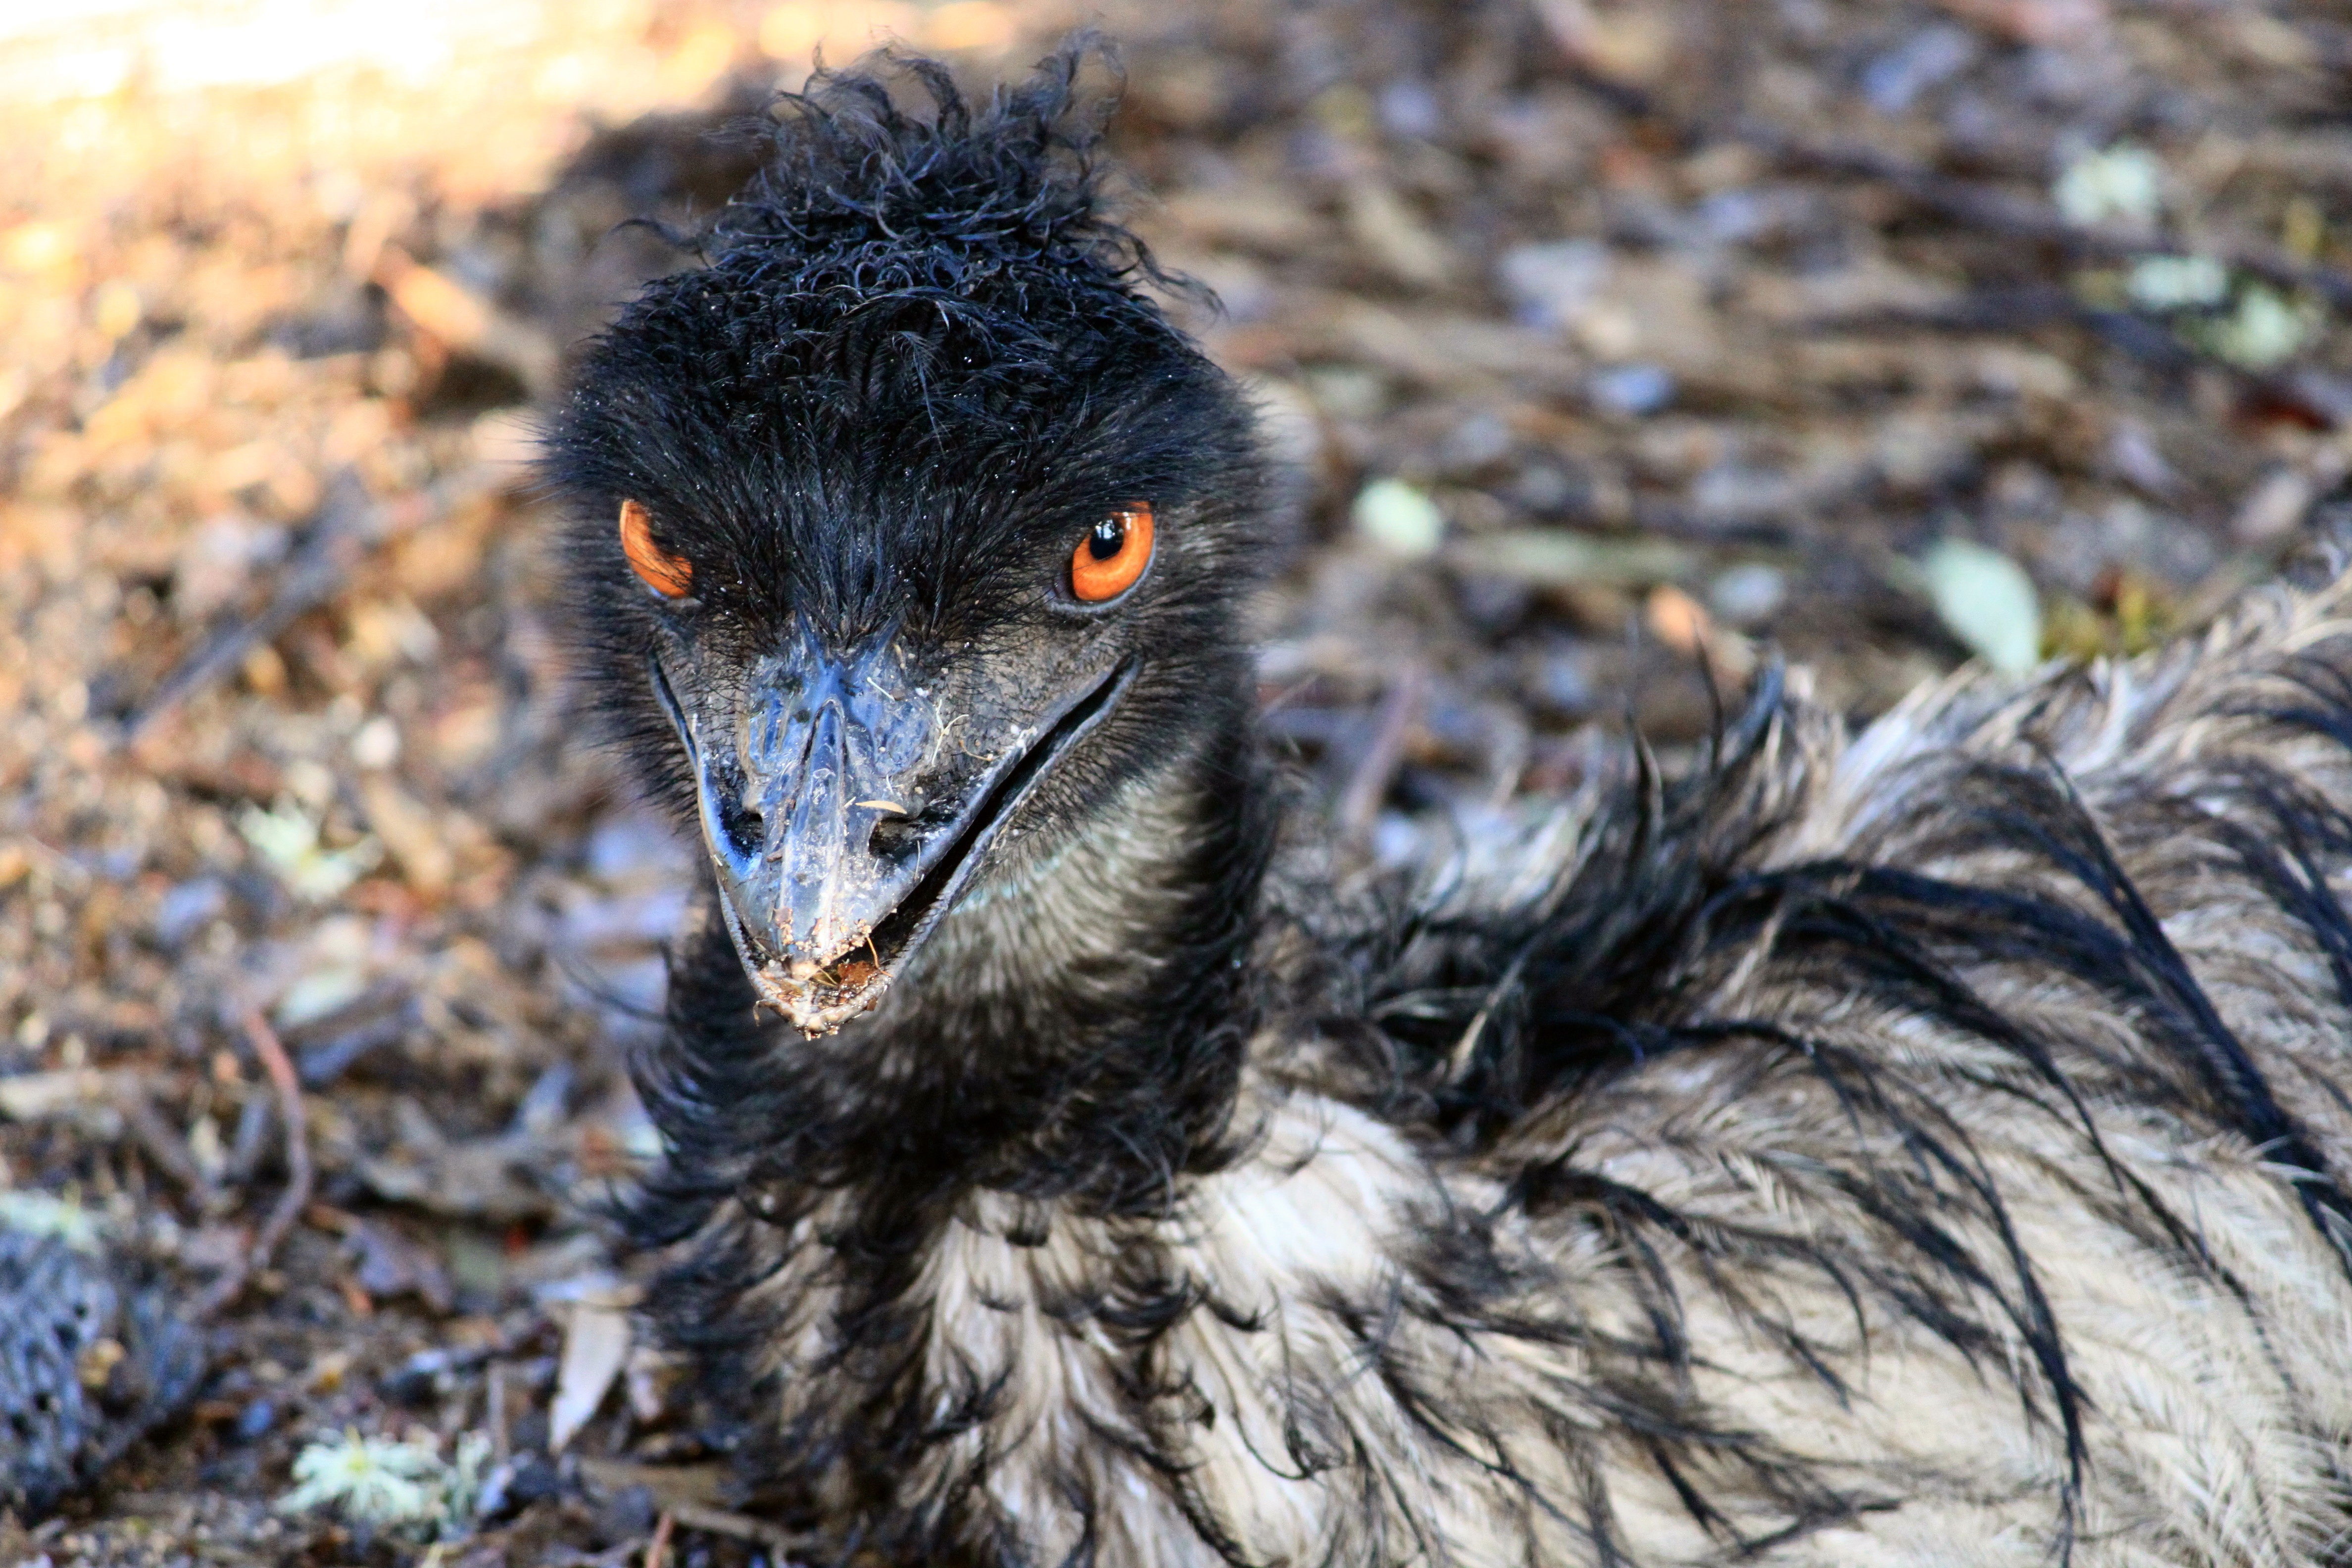
bird, animal, wildlife, zoo, portrait, beak, ostrich, fauna, close up, eyes, emu, vertebrate, bill, ratite, wildlife photography, flightless bird, large emu, casuariiformes